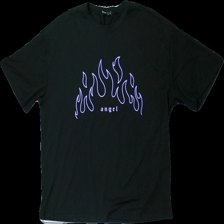
View: front
Type: T-shirt
Category: Ladies
Brand: Not in the list
Brand text on label: shein
Colors: Black, Purple
Material: ?
Pattern: Other
Cut: C-collar
Size: S
Season: All
Stains: Minor
Damage: smuts fläck
Damage location: bottom center
Damage 2: luddig
Damage 2 location: middle center
Damage 3: luddig
Damage 3 location: middle center
Price range: <50
Recommended usage: Export
Description: t-shirt med tryck
Comment: material går ej att få fram